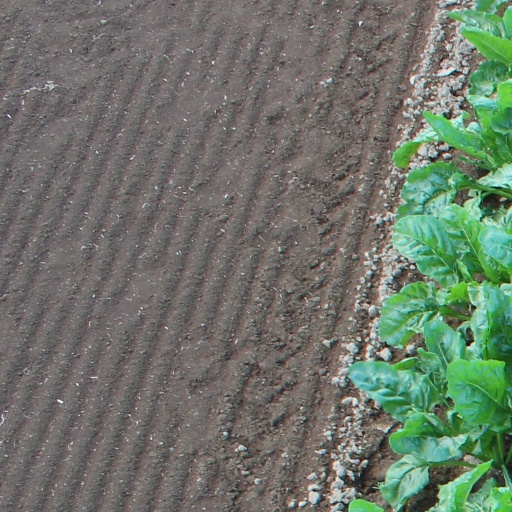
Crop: sugar beet